Railjet

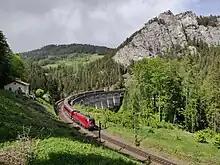

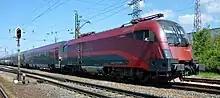

Rather than choosing electric multiple units (EMUs) such as Deutsche Bahn's ICE 3, the ÖBB opted for locomotive-hauled push-pull high-speed trains, which could be hauled by its existing fleet of "Taurus" high-speed Siemens EuroSprinter electric locomotives. On 9 February 2006, 9 months after receiving sealed bids, the board of directors of the Austrian Federal Railways awarded Siemens a contract to build 23 sets of 7-coach trains, with the Siemens design viewed to be the best as well as the least expensive. In September 2007 Siemens received an additional order for 44 more Railjet trains from the Austrian Federal Railways. The total value of the order was €798 million for 469 passenger carriages.